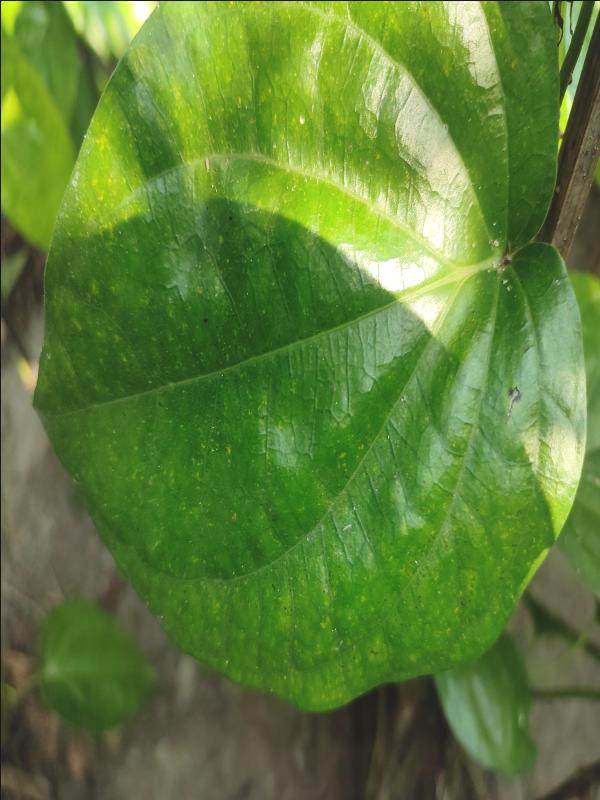
Label: Healthy_Leaf